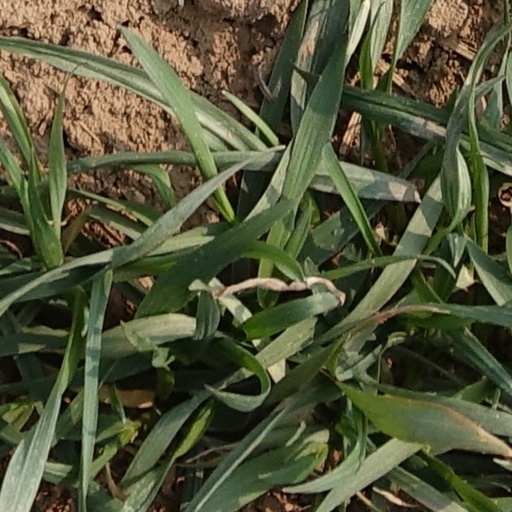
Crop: wheat